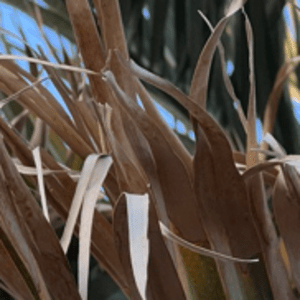
Label: Potassium Deficiency